Academy of Lund

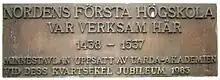
A sign in Klostergatan ("Monastery street"), Lund, marking the location of the Academy of Lund.

The Academy of Lund or Studium generale was a university in the Nordic countries. It was founded together with the Grey Friars' monastery in the 1400s, when Lund was under Danish rule. In existence for more than a century, the academy was suppressed in 1537 when the Reformation reached Denmark. The present-day Lund University is a separate institution, founded in 1666.